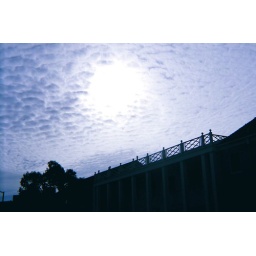
beach in the sky